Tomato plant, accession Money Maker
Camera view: horizontal (90 deg, fisheye); turntable rotation: 0 degrees
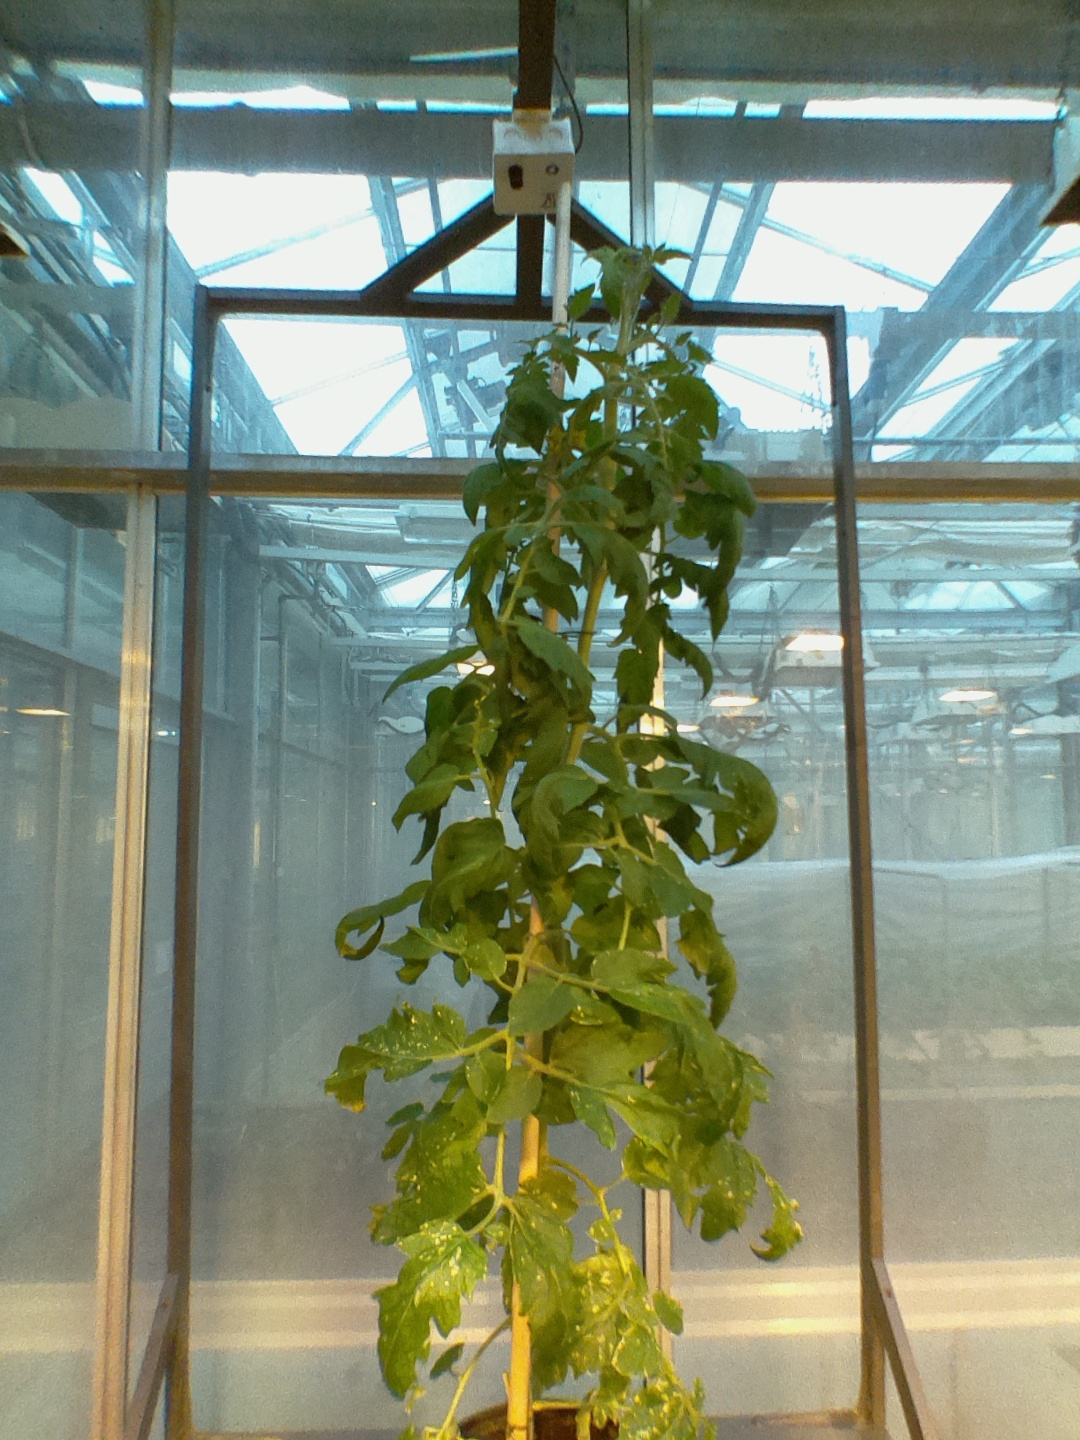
BBCH growth stage 64: 40%-50% of flowers open